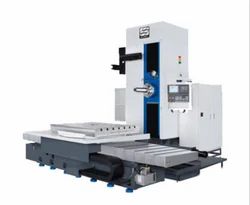
Label: CNC_HORIZONTAL_MACHINE_SERVICE